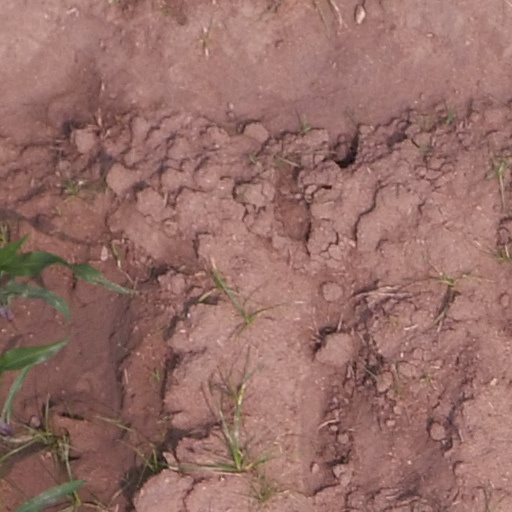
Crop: maize; corn